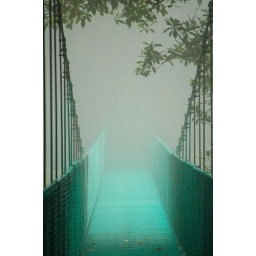
sky bridge in costa rica